Central Library of Politehnica University of Timișoara

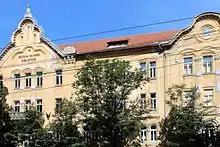
The old headquarters of the library at the Piarist High School

The library was established with the Polytechnic Institute by royal decree in 1920. The activity of the library was started in the building of the primary school on Carol Telbisz Street, where it was active until 1947, when its collections were moved to the headquarters on Piatra Craiului Street.